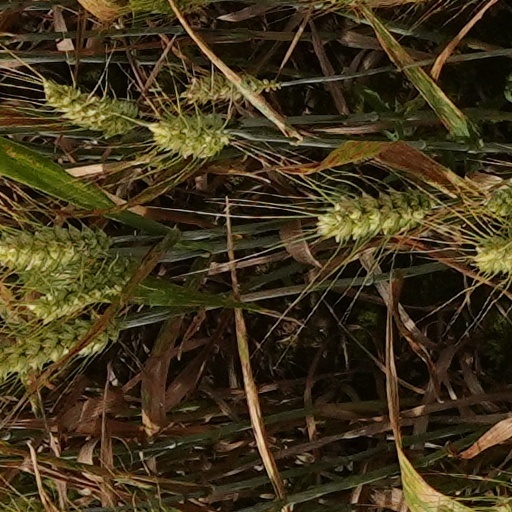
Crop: wheat